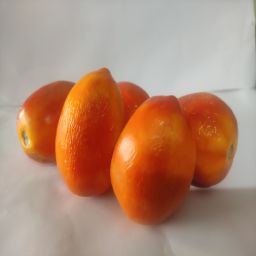
Crop: Tomato
Quality: Ripe